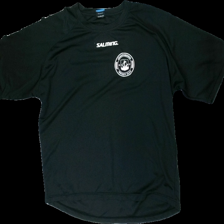
View: front
Type: T-shirt
Category: Men
Brand: Not in the list
Brand text on label: salming
Colors: Black
Material: 100% polyester
Pattern: Logo print
Cut: Regular
Size: XL
Season: All
Trend: Sports
Damage location: middle center
Damage 2 location: middle right
Price range: <50
Recommended usage: Export
Description: svarta sport t-shirt med reklam loggor på.